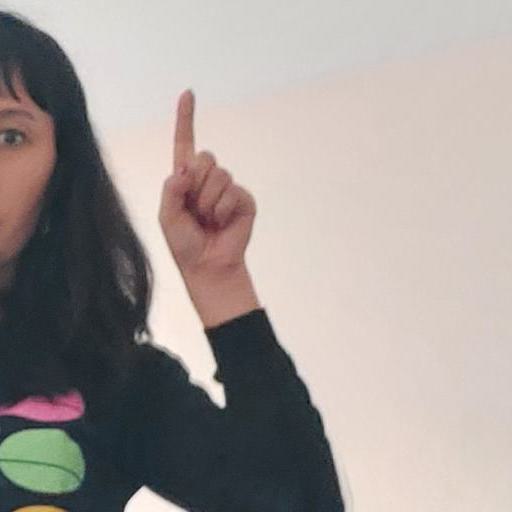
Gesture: one